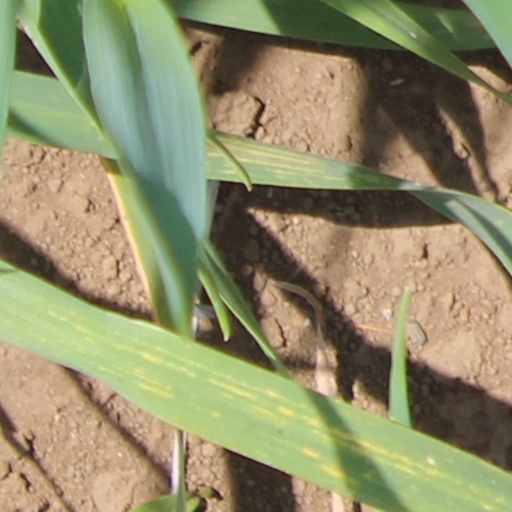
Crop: wheat